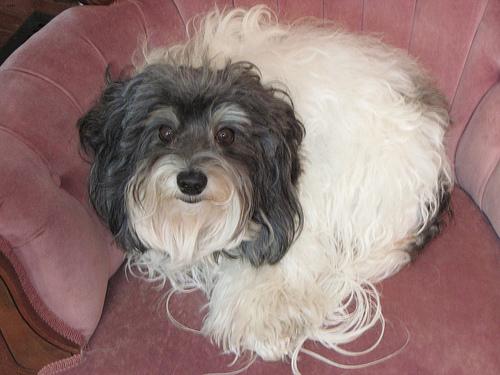
Breed: havanese